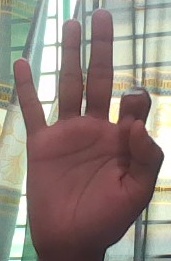
ASL sign: 9